Waitrose

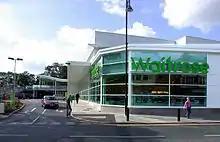
The Waitrose branch in Cheadle Hulme, Stockport, built in 2007, was Waitrose's first purpose-built retail outlet in Northern England.

Waitrose Limited, trading as Waitrose & Partners, is a British supermarket chain, founded in 1904 as Waite, Rose & Taylor, later shortened to Waitrose. In 1937, it was acquired by the John Lewis Partnership, the UK's largest employee-owned business, which continues to operate the brand. The company's head offices are in Bracknell, Berkshire.